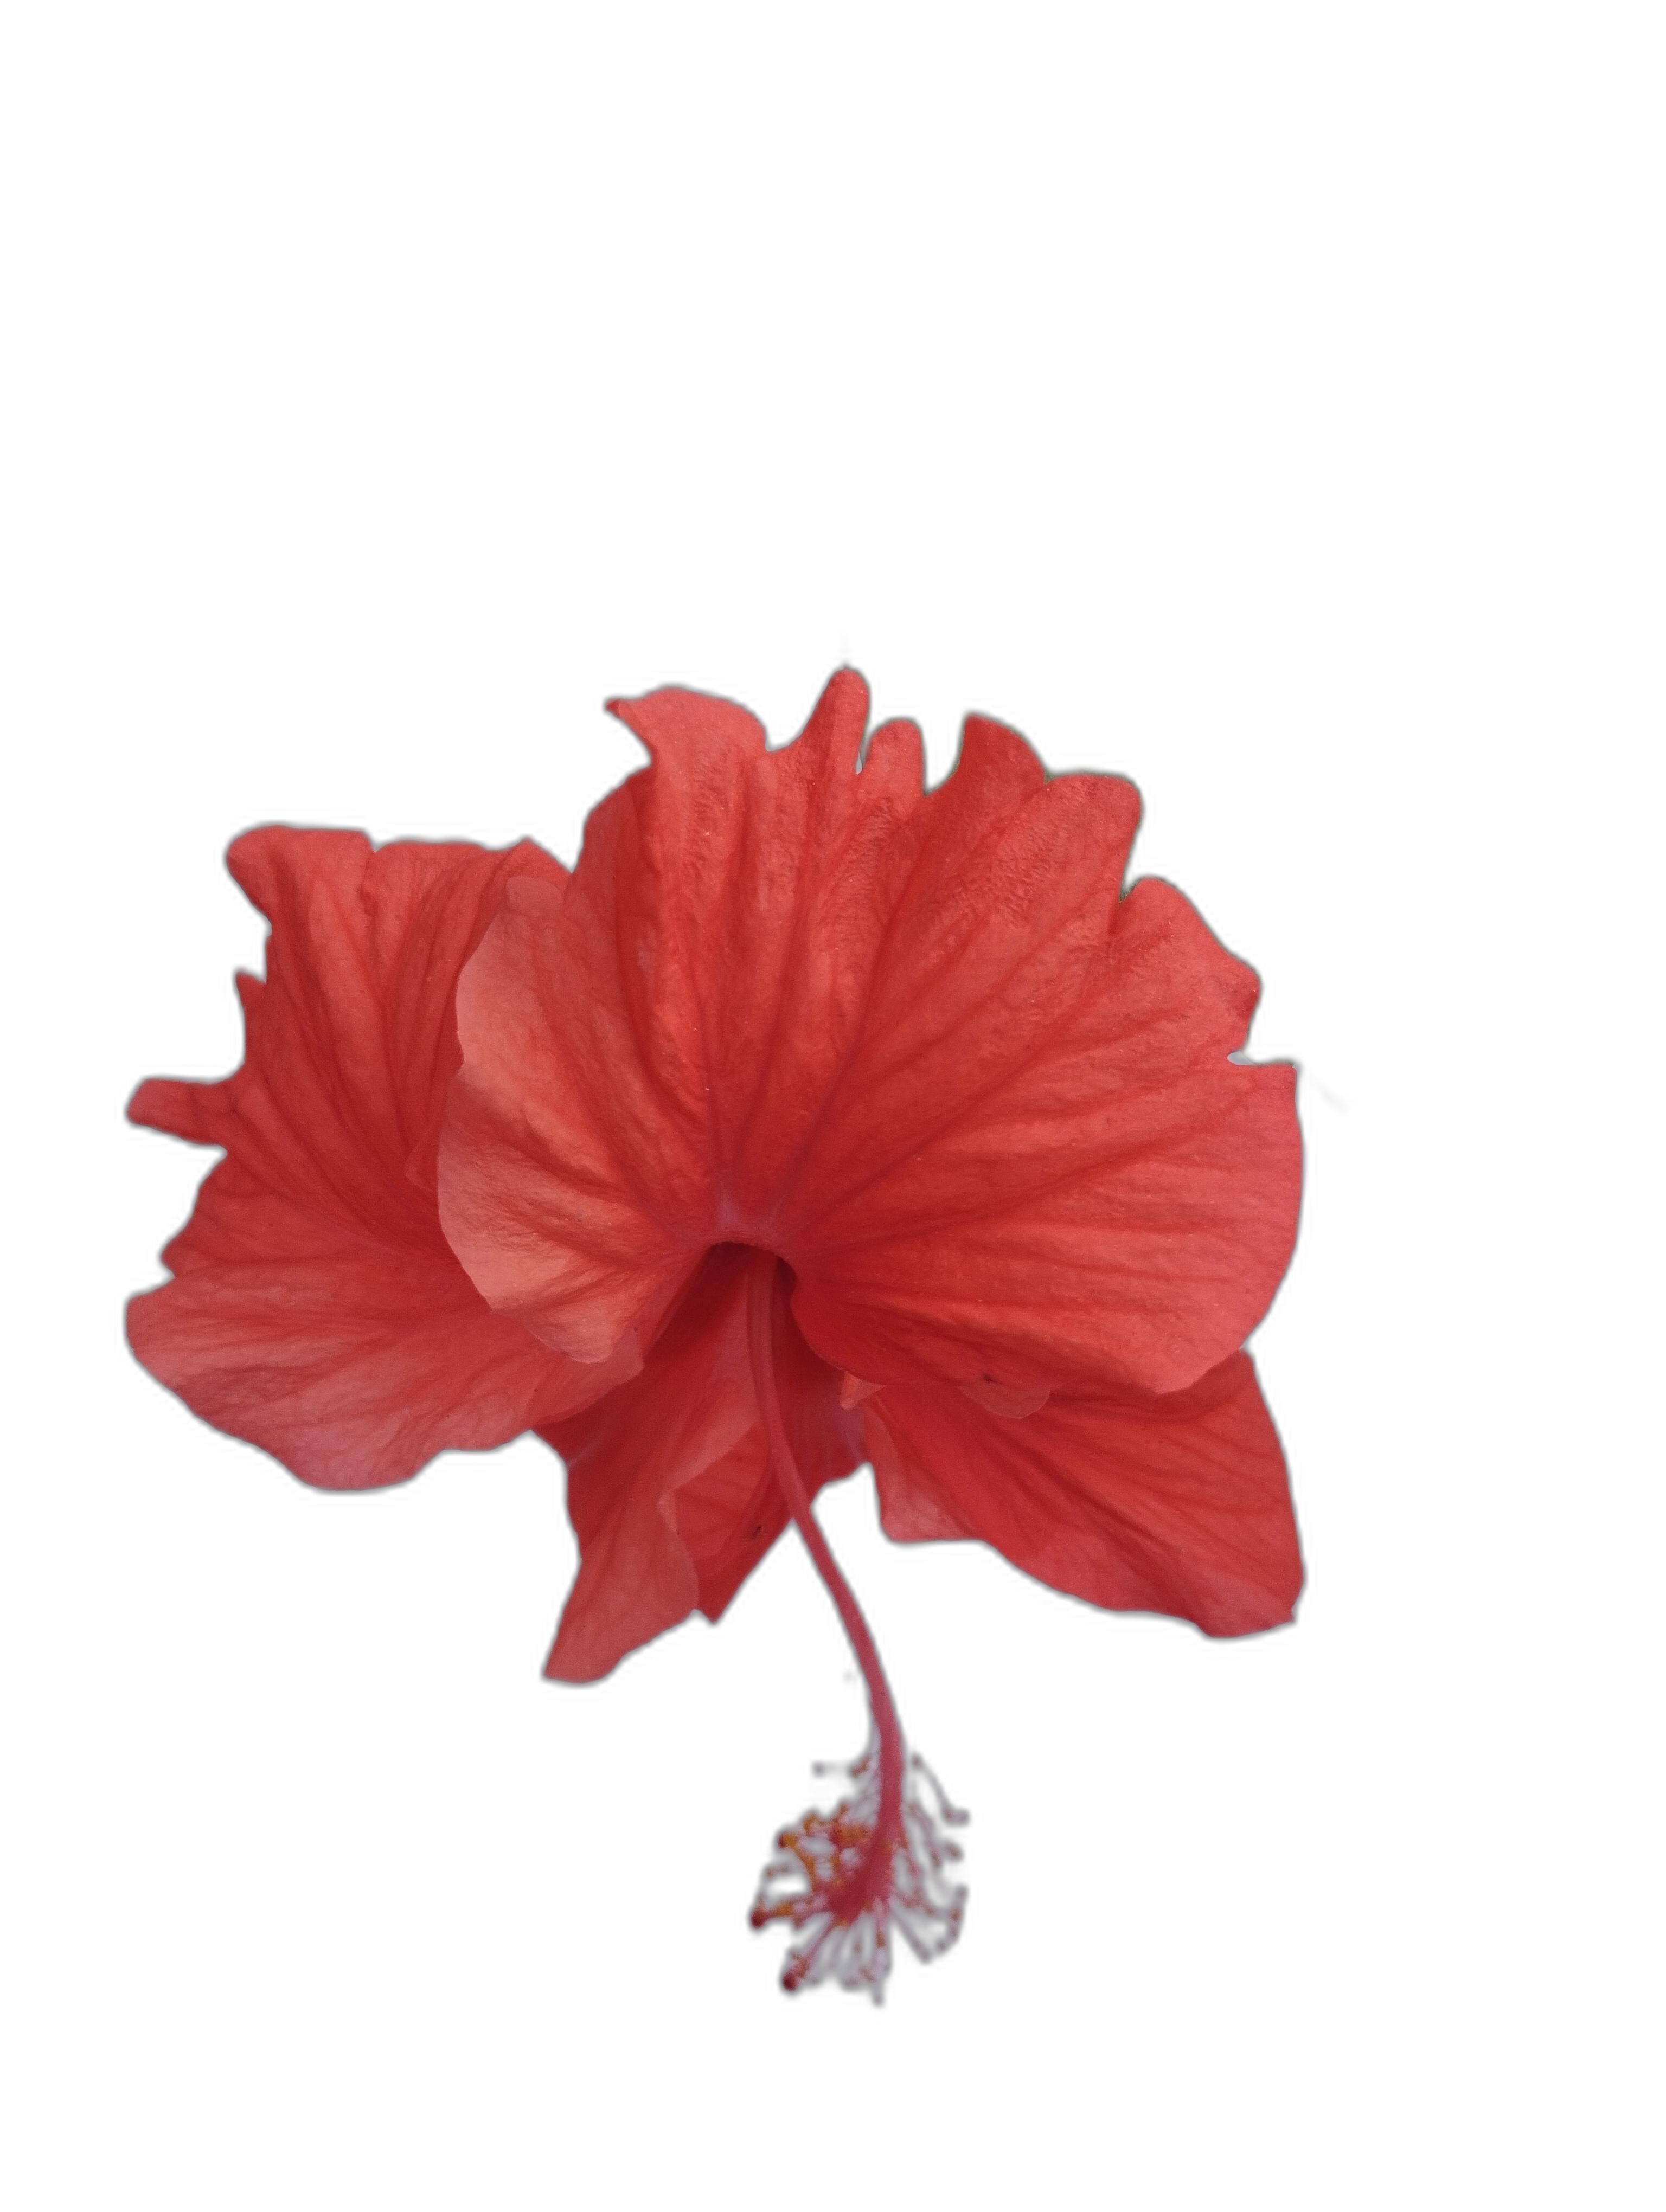
Label: Hibiscus